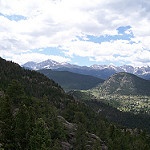
Scene: Outdoor